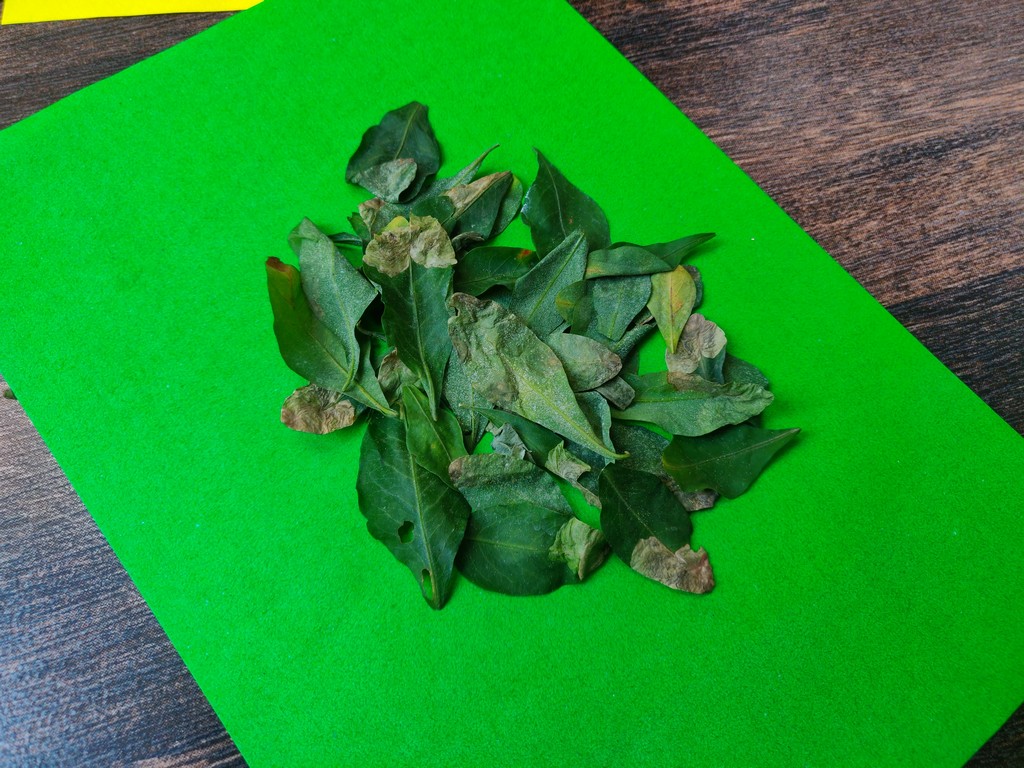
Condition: Unhealthy
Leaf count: multiple
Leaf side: unknown